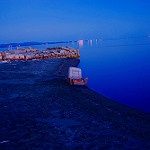
Label: sea